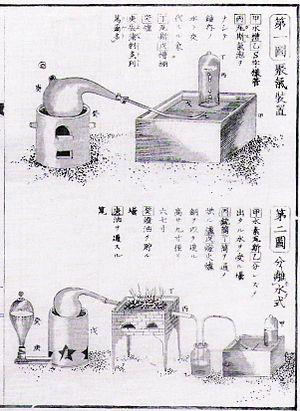
Les Rangaku sont une discipline d'analyses développées par le Japon lors de ses contacts avec les Hollandais de l'île de Dejima, par le biais desquelles il a pu découvrir les technologies et la médecine du monde occidental à une époque où le pays était replié sur lui-même, fermé aux étrangers, de 1641 à 1853, en raison de la politique isolationniste du shogunat Tokugawa.
Udagawa Yōan est un scientifique japonais, né en 1798 et mort en 1846.